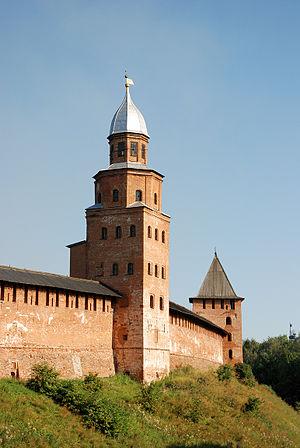
Le kremlin de Novgorod. Русский: Башня Кокуй.
La république de Novgorod est un puissant État de la Russie médiévale, centré sur la ville de Novgorod et qui s'étendait de la mer Baltique à l'Oural entre 1136 et 1478.